Bourtange moor

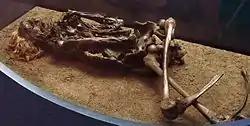
Roter Franz

Several bog bodies were found in the bog, including the Weerdinge Men (found near Weerdinge in Drenthe), Aschbroeken Man, also from Drenthe, Roter Franz (Neu Versen in Emsland) and the Kibbelgaarn body (Kibbelgaarn in Groningen)